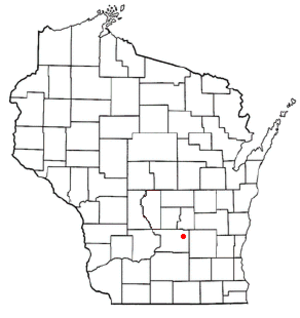
Cambria est une localité du comté de Columbia, dans l'état du Wisconsin, aux États-Unis. Sa population était de 767 habitants lors du recensement de 2010.